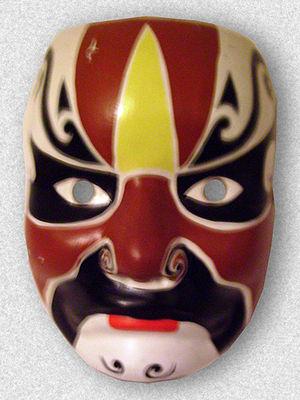
Le masque, destiné à dissimuler, représenter ou imiter un visage, assure de nombreuses fonctions, variables selon les lieux et l'époque. Simple divertissement ou associé à un rite, œuvre d'art ou produit normalisé, il se retrouve sur tous les continents. Il est tantôt associé à des festivités, tantôt à une fonction. Il peut aussi représenter des animaux tels que le chat représentant dans certains pays l'indépendance.